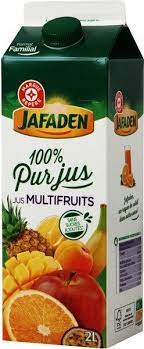
Waste category: cardboard